Carpenter Homestead

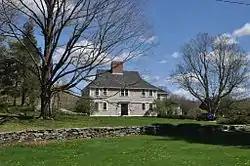

The Carpenter Homestead is a historic colonial American house and farm in Seekonk, Massachusetts. Also known as Osamequin Farm, this property includes a farmhouse and outbuildings whose construction history begins c. 1720. The farmland historically associated with the property includes in Seekonk and in Rehoboth. The main house, now a -story wood-frame structure with a gable-over-hip roof and central chimney, was begun c. 1720, underwent numerous alterations and expansions, and was given a historically sensitive restoration in the 1940s under the direction of architect Edwin E. Cull. The core portion of the main barn dates to the same time, with numerous additions in the intervening centuries, and also underwent restoration work in the 1940s. The property was under continuous ownership by the Carpenter family from its construction until 1939, and is one of Seekonk's oldest houses.